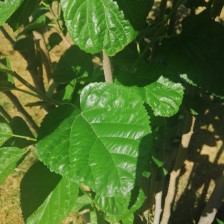
Variety: BlackAustralia